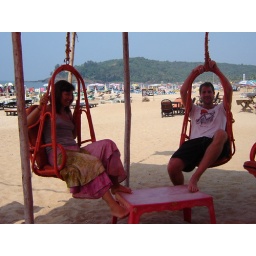
waiting for our flights back to real india in package tourist resort beach bed hell